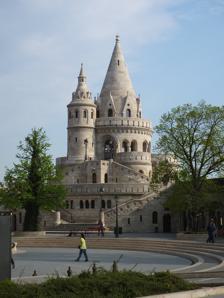
Building: Fisherman's Bastion
Country: Hungary
Year built: 1902
Fortification in Budapest, Hungary Fisherman's Bastion ( Hungarian : Halászbástya ) Location within Budapest Show map of Budapest Fisherman's Bastion (Hungary) Show map of Hungary General information Type Fortification Architectural style Romanesque Revival Location Budapest , Hungary Coordinates 47°30′10″N 19°02′04″E / 47.5027°N 19.0344°E / 47.5027; 19.0344 Construction started 1844 Completed 1851 Design and construction Architect(s) Frigyes Schulek Website www .fishermansbastion .com UNESCO World Heritage Site UNESCO World Heritage Site Official name Budapest, including the Banks of the Danube , the Buda Castle Quarter and Andrássy Avenue Criteria Cultural: ii, iv Reference 400 Inscription 1987 (11th Session ) Extensions 2002 Area 473.3 ha The Halászbástya ( Hungarian pronunciation: [ˈhɒlaːzbaːʃcɒ] ) or Fisherman's Bastion is one of the best known historical monuments in Budapest , located near the Buda Castle , in the Várkerület (Buda Castle District). Since 1987, it has been designated a UNESCO World Heritage Site as part of the Várkerület District (Buda Castle District). It offers a unique panorama of Budapest from its Neo-Romanesque lookout terraces. The Fisherman's Bastion's main façade, parallel to the Danube , is approximately 140 metres long, of which the southern aisle is about 40 metres long, the north is 65 metres long, and the ornate central parapet is 35 metres long. Its seven high-pitched stone towers symbolise the seven chieftains of the Hungarians who founded Hungary in 895. The original walls were built in the 1700s, forming part of the walls of a castle. A consensus among historians is that in the Middle Ages this part of the castle wall was protected by the guild of fishermen (halász), who lived under the walls in the so-called Fishtown or Watertown. The current structure was built between 1895 and 1902, in Neo-Romanesque style , on the base of a stretch of the Buda Castle walls, by architect Frigyes Schulek , who was also responsible for the restoration. Origin of the name The building was formerly known as the 'Fishermen's Bastion', presumably from the section of the Buda City Wall entrusted to the guild of fishermen, but more likely to the Danube side settlement, Fishtown (Halászváros) also called Watertown. The fishermen found their merchandise already in the Middle Ages . Near the Matthias Church it was brought to the fish market. The guild of fishermen not only cared for selling fish, but in wars, its members defiantly defended the city walls. History Origin of the Bastion The Fisherman's Bastion and the Matthias Church ( János Binder copper engraving, 1790s), overlooking Fishtown (Halászváros) . The Castle Hill served as a lodging and fortification for the surrounding settlements at the time of the kings of Árpád dynasty . The development of the settlement on the Castle Hill for King Béla IV of Hungary became more prominent as a result of urban development, but as the administrative centre of the country, it became dominant in the era of King Matthias Corvinus . Its defences and bastions were fortified in the Middle Ages and during the Turkish occupation , but were repeatedly damaged. The Buda Castle Quarter itself has undergone a major transformation over time. From Matthias' bright, was prosperous the Buda Castle but following the Mohács Disaster during the Turkish rule destroyed, abolished and transformed many things and in the Castle as well. The Austrian forces retook the city from the Turks ruling from Vienna . View of Budapest from the Fisherman's Bastion. To the right are the remains of the original Buda Castle walls. Joseph and Peter Schaffer: Cityscape of Buda and Pest, 1787. In the foreground there are vineyards above the Fishtown (Halászváros). It is based on the basement walls of today's Fisherman's Bastion, from the tower of the former Híradás ( Telegraph ) to the Jezsuita lépcső ( Jesuit stairs ), following the folded layout of the former bastion. This folded castle wall protection system breaks the bastion line so that each section can protect each other with a side fire. This section was built after the defeat of the Rákóczi's War of Independence by Austrian Command , according to what was then a modern military principle. The northern lobby tower of today's Fisherman's Bastion, was erected on the site of the circular tower. The Fisherman's Bastion gradually deteriorated despite the renovation of some of its defences and the rebuilding of Austrians, which was recognised by the Austrian military leadership as a military fortress. The Fisherman's Bastion was spared neither by nature nor by the wars. Rain from the mountain loosened, washing away some of the foundations of the castle wall and the Bastion on the hillside. At the same time, in memory of recent wars, many of them had traces of good or bad restoration of the rocks of ball-dart gaps. At the same time, the area rises far above the city and was of decisive importance for the cityscape. However, the Austrian military leadership refused to spend more money on settling the area than would be required for a more prominent fortification, so they only performed the fortification. The fortress character of the Buda Castle was abolished in 1874 when the Ministry of War declared that the Castle as a fortress did not meet the requirements considered modern at that time. From now on, these repairs were also cancelled. While handling the matter in the capital, he had already dealt with the reassuring settlement of the area. Already in 1871 the Pest Committee on Beauty has launched a call for the development of regulatory plans for the newly merged capital. All three winners of the competition dealt with the issue of the settlement of the Castle Hill, and within this the Fisherman's Bastion was given special emphasis. Renovation Frigyes Schulek . The Fisherman's Bastion is due to its architectural and urban planning tasks related to the restoration of Matthias Church . In his summary of the architect Frigyes Schulek , which has done so much to protect and renew the Medieval temples, he has already recognised that the church was once lacking in money and with its peculiar and slightly depressed proportions from a military point of view (it was not possible for its tall, towering tower to be a reference), the lower soil level achieved by the excavation and the environment should be maintained. After the completion of the renewal of the Matthias Church, the question of restoring the environment and making it worthy of the temple became urgent. According to the original ideas, this area should have been organised for the millenary anniversary of the Hungarian state, when the first Hungarian King was crowned, and although it was drafted in Schulek's time and submitted to the Public Works Council of the Capital, in 1894 it was consulted, the construction was eventually limited to 1899 and started in several instalments. In 1901 and 1902, the southern and northern stairs were completed, but the entire Fisherman's Bastion was completed after the construction was completed, 1905. On the 9th of October it was handed over to the capital. Construction costs The implementation of the Fisherman's Bastion and its original appropriation differed, mainly because of a change in the basic concept of the millennium celebration. The first budget appropriation for the construction of the Fisherman's Bastion was of 800,000 forints at that time, of which 100,000 for the stairs, 200,000; for the corridors, 200,000; for the planned St Stephen's Hall. and 300,000 forints for the Seven chieftains halls. The latter idea was highlighted in the plan and elsewhere, on the Pest side of the City Park , at the end of what was then Sugár Road, in today's Heroes Square was realised according to the ideas of Millenium Monument not of Schulek, but of Albert Schickedanz and sculptor György Zala . In the meantime, the cost of another statue of St Stephen and the Millennium Monument has been deducted. In the end, total construction cost was of 1,165,000 forints; of which the stairs and associated landscaping costs, 200,000 forints; were covered by the Metropolitan Public Works Council, and the rest were shared between the capital (685 and 1,000 forints) (280,000). In WWII and onwards The Fisherman's Bastion in 2008. The Fisherman's Bastion was severely damaged during the sieges of World War II , but since it was one of the important landmarks of Budapest , it occupied a prominent place in the restoration priorities after the war. The restoration work was led by László Bors, a state-appointed architect. The restoration was made more difficult by the fact that firefighters had to thoroughly inspect the area from almost a centimetre to an inch before the damage assessment and restoration plans could be completed. The first spectacular part of the process took over the years, the restoration of the Fisherman's Bastion after the World War, was completed in 1953. The Buda Castle was separated from its other parts by a high wood block, which was not inspected, especially on today's Hilton Hotel . There was a constant patrol station to avoid accidents in the Rákosi era , but even after 1957 there were several places that had a real danger but also a political dimension, especially with regard to the control of incoming foreigners. The hotel building behind the Fisherman's Bastion with its modern windows has been the subject of much controversy. Many saw the Schulek, a purely unified Matthias Church and Fisherman's Bastion, overturned, finding no reason to build a much larger unit of the hotel. Others saw the principles of the modern and the old coming together in what was then a new one in our country, in a close but new unity between the two buildings. On 30 May 1995 the Castle District introduced an entry fee for the Fisherman's Bastion. In November 2003, the building complex was handed over to the public. This staircase leads to the dedicated hall of Hungarian faith and to the memories of Hungarian glory, inspired by the faith and memories of the great past in the artistically crafted stones of the Coronation Main Church of Budavár and the exalted convert of the Fisherman's Bastion. Hungarian, you are on this step remember: Our nation is made strong by the unity of faith and patriotism. — Text from a Fisherman's Bastion Construction stone View of Budapest from the Fishermen's Bastion Architecture View of Buda, Budapest The Fisherman's Bastion, the masterwork of the architect Schulek, is made by three building units and several smaller units, according to Schulek's plans. The stairs Árpád-era warrior statues Schulek originally intended to build three-stage staircases reaching the Danube. Until the Fisherman's Bastion was built, in the place was a long stretch of narrow and dark Jesuit stairs, which reached the southern wall of the bastion. It was possible to access the Jesuit stairs from the Fishtown, which was unsuitable for major, larger traffic. Schulek altered the gateway, widening the stairs to 8 metres in some places, and its lower gate was accentuated with a stylish gable, incorporating an original lionic relief from a Romanesque church excavated during the rampart work. Simple stairs made of granite stone are placed on a brick foundation, and only the so-called "stairs" used on the railings were used. It was decorated with truncated, pierced forms with Romanian style features. On the right and left of the staircase, a statues of warriors representing different weaponry of the 10th century Árpád age were placed guarding the gate (at the top of the stairs, under the arch). Four of the seven leading statues on the main stairs were carved by Franz Graf Mikhail (Ferenc Mikula 1861–1926), a sculptor born in Debrecen and educated in Vienna. Also he made the pedestal, the lions and the reliefs of the statue of St. Stephen. North–South bastions and corridors One of the corridors The north and south bastions, as well as the corridors form the bastion courtyard, are connected below by a staircase connecting the bastions on both sides, above, and on the level of the courtyards by a parapet. One of Schulek's greatest merits is that he transformed this area of the Castle Hill, which was essentially and originally for military purposes, into a peaceful promenade and a lookout object, forming a significant architectural unit of the Castle Hill, with the Matthias Church behind it. Originally, the temple was closed to the battlements for military purposes and could not be built too high, for similar reasons. Schulek, alive to the government decree that unlocked the military objectives, opened the Fisherman's Bastion towards the Danube and Pest by encircling the church trunk and, with the two bastion towers, secured sufficient space for the building complex. He formed covered corridors along the edges of the former battlements, with an arch on an open row of columns, above which he opened an accessible courtyard with ornate buildings (bastions) with conical roofs. Currently, this area serves as a lookout. In the north, a multi-storey, overlapping tower rises, the main tower, below which are the statues of Elder and Álmos leaders, a lion holding a tassel shield, and a mythological creature with an open mouth, a dragon carved in the same style as the two founding leaders. In the narrow area in front of the Matthias Church sanctuary, there is an ornate parapet that connects the two corridors of the Fisherman's Bastion, allowing a view from below. The arcade-like barrier wall is decorated with a balcony in the axis of the middle staircase. The statue of St. Stephen and the southern yard Inauguration of the Statue in 1906 The third large unit of the monument complex is the southern bastion court and its associated founder, it is initially made by the Stephen I of Hungary , the first king of Hungary. Schulek's original idea was to have a covered dome around the statue of St. Stephen, but for budgetary reasons a free-standing statue was placed in the middle of the southern courtyard enclosed by corridors on three sides. He asked the sculptor Alajos Stróbl , to make the statue of Szent István ; he started the project in 1896 and completed it in 1906. After the statue was placed, its solemn was unveiled on 21 May 1906. On the morning of the inauguration, dr. Antal Nemes, the papal prelate and parish priest of Buda-Pest, then, after the mass, everyone withdrew around the statue and the veil fell under Alajos Stróbl's admonition. Statue of Stephen I of Hungary by Alajos Stróbl The high priest toured the statue and consecrated it. The shroud was then returned. Three-quarters of government members once appeared: Sándor Wekerle , Count Albert Apponyi , Ignác Darányi , Count János Zichy and Lajos Jekelfalussy . Finally, at one o'clock, the King himself arrived at the bell-ringing and the official ceremony began. For the statue of Stróbl, Schulek designed the Neo-Romanesque foundation, and around it was an oval-shaped, pierced stone and parapet railing, placed in the geometric centre of the southern bastion court. The foundation structure is decorated with reliefs originally used for murals designed for the walls of the hall, which commemorate a prominent moment of King Stephen's reign: the coronation scene, the introduction of the legislative act, the depiction of Vienna and the Austria-Hungary dualism, while on the back and east we see a series of scenes symbolising the temple construction, where Stróbl depicted the aging Schulek master as the bearded, kneeling, model of King Stephen in the form of a master builder. The Fisherman's Bastion in 1900, to the right the statue of John Hunyadi by Tóth István Above the relief is a richly decorated ledge, with gold medallions on its sides, agnus dei , evangelist badges and double-cross reliefs. The ledge of the upper member of the foundation is supported by six solid, ornate columns of beams on which the bronze statue of the king is placed. Originally intended to replace the northern tower group, the Seven Leadership Sculpture Group, which was lifted out of the plan on the fly, was implemented with modifications and major changes to today's Heroes' Square (Hősök tere). Statue of John Hunyadi The John Hunyadi statue erected at the turn of the John Hunyadi road is also an integral part of the Fisherman's Bastion. Tóth István was commissioned to make the statue in 1899, which was ceremoniously inaugurated in 1903. The Neo-Gothic limestone foundation was also built according to Schulek's plans, forming a harmonising unit with the rest of the Fisherman's Bastion. The foundation is closed by leaf-shaped ledges, the façade features the coat of arms of Hunyadi, and the other sides have a marble decoration. The Hero in armor, with a raven-helmet on his head, resting on a pall, heavily on his pallet, with the flags and other military badges of the defeated Turks at his feet, symbolising his victory. Statue of St. George Near the statue of John Hunyadi there is a bronze copy of the statue of St. George the Dragon from 1313 that can be found in the Prague Castle , that original statue was made by medieval Hungarian masters (the Kolozsvari Brothers ). Statue of Julian and Gerhardus At the initiative of László Bendefy , a statue of the Friar Julian and Gerhardus belonging to the Monument of the Fisherman's Bastion was erected, to which Bendefy based in the writings of Friar Julian offered their book "Biography and Criticism of the First Asiatic Hungarian Scholar" published in 1936. Károly Antal made decades after the handover of the Fisherman's Bastion, in 1937, originally next to the Northwest Tower of the Fisherman's Bastion. A statue depicts friends of Julianus and Gerhardus who, on the orders of Andrew II of Hungary , they set out to search for the remaining of the Hungarians in the Ancient Homeland . Statues of Friar Julian and Gerhardus by Károly Antal . And having passed through the desert without any paths, on the thirty-seventh day they came to the land of the Moslems, called Vedas, in the city of Bundaz. There was no way they could get accommodation here, but had to stay in the fields in the rain and frost. In the daytime, a frater who was healthy, begged for food for himself and his sick companion, and received drinks and more, especially from the city governor, who, knowing that he was a Christian, was happy to give him alms, all the people in that region publicly say they should soon be Christian and belong to the Roman Church. From here they went to another city, where in the house of a Mohammedan who received them in the name of God, said the monk Gerhardus, was resting in the Lord and was buried there. — About the Report of the First Way of Friar Julian of 1237 A typical example of the style of the Római School and one of the outstanding works of the genre is the two-metre high bronze memorial. It was originally located next to the Northwest Tower of the Fisherman's Bastion, but in 1976, when the Hilton Hotel was being built, it was located in the horseshoe-shaped garden of the apse of the former Dominican church. Its pedestal is a limestone of Haraszti with the following inscription: Fisherman's Bastion Dominican Friar Julian started his quest for Hungarians in his native country in 1235. After many adversities, his two companions returned. The third, Gerhardus, died before the goal was reached. Julian was alone by the Volga River in the Tatras of Baskiria, where he found the Eastern Hungarians. On his second journey in 1237 he could not reach the Eastern Hungarians because the Mongols swept them away. He is the first European traveller to bring serious news of the Mongols. Overview Its seven towers represent the seven Magyar tribes that settled in the Carpathian Basin in 895. From the towers and the terrace there is a panoramic view over the Danube , the Margaret Island , the Gellért Hill and Pest (sometimes even further East). A bronze statue of Stephen I of Hungary mounted on a horse, erected in 1906, can be seen between the Bastion and the Matthias Church . The pedestal was made by Alajos Stróbl , based on the plans of Frigyes Schulek, in Neo-Romanesque style, with episodes illustrating the King's life. Near the bastion there is a lookout-terrace with numerous stairs and walking paths. The building was featured as a Pit Stop on the sixth season of American TV show The Amazing Race . Gallery Ruins of the 13th century St Michael Chapel. Stairs of the Fisherman's Bastion. Photo of 1963. Fisherman's Bastion. Bronze statue of Stephen I of Hungary. Fisherman's Bastion at the Castle Hill of old Budapest (Buda). Part of the fortification, city centre in the background. References